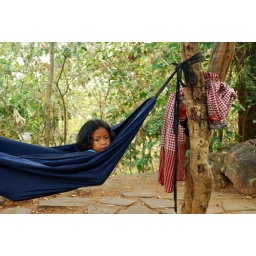
Young girl in a hammock and kramar slung over the tree on the way up Phnom Oudong